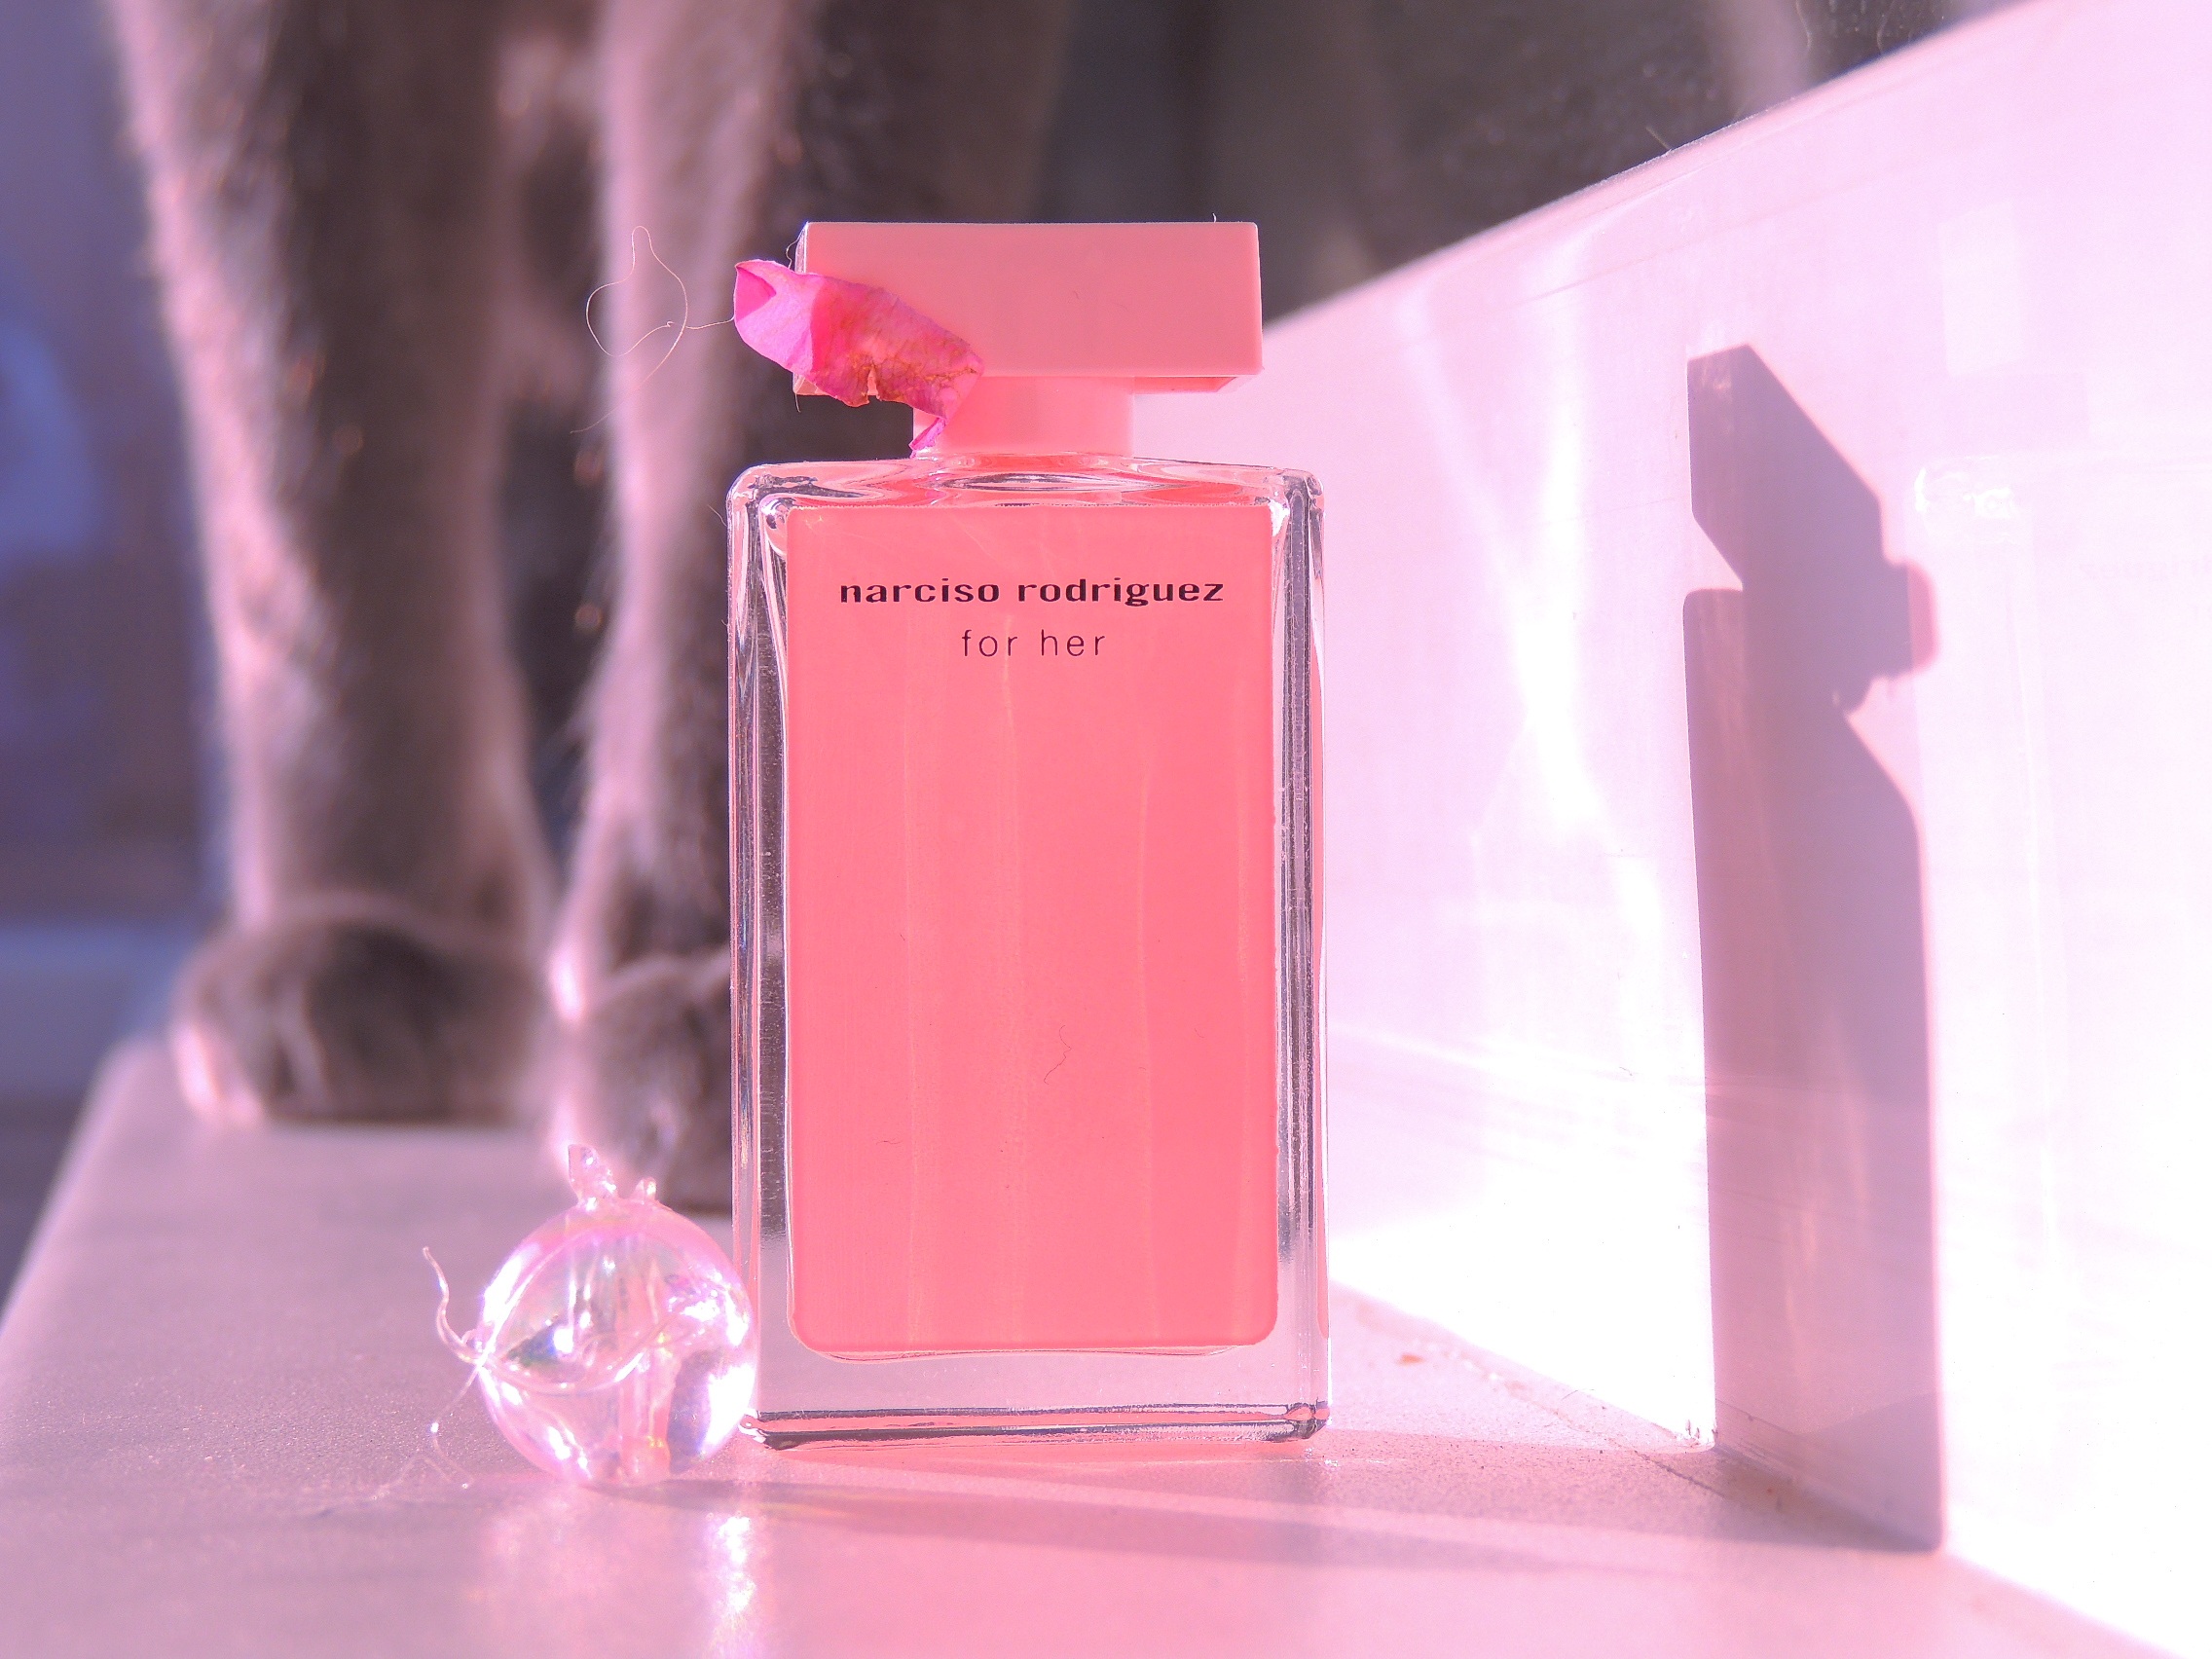
red, color, bottle, pink, lip, skin, beauty, paws, magenta, perfume, cosmetics, toilet water